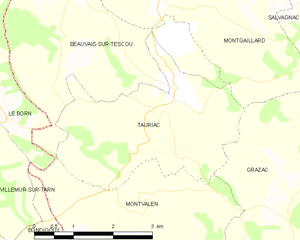
Carte des communes françaises Tauriac